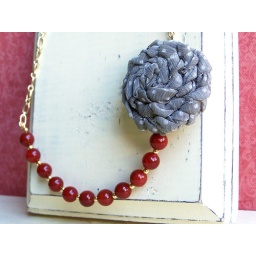
Fabric flower beaded necklace in gray and red